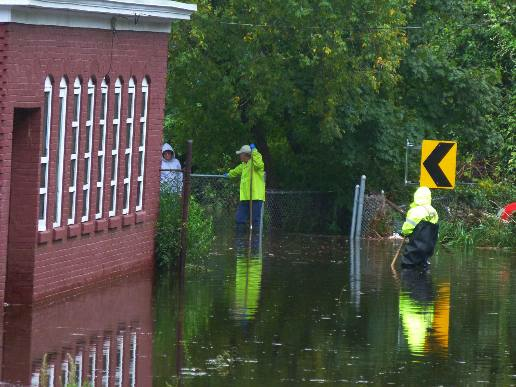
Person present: Yes